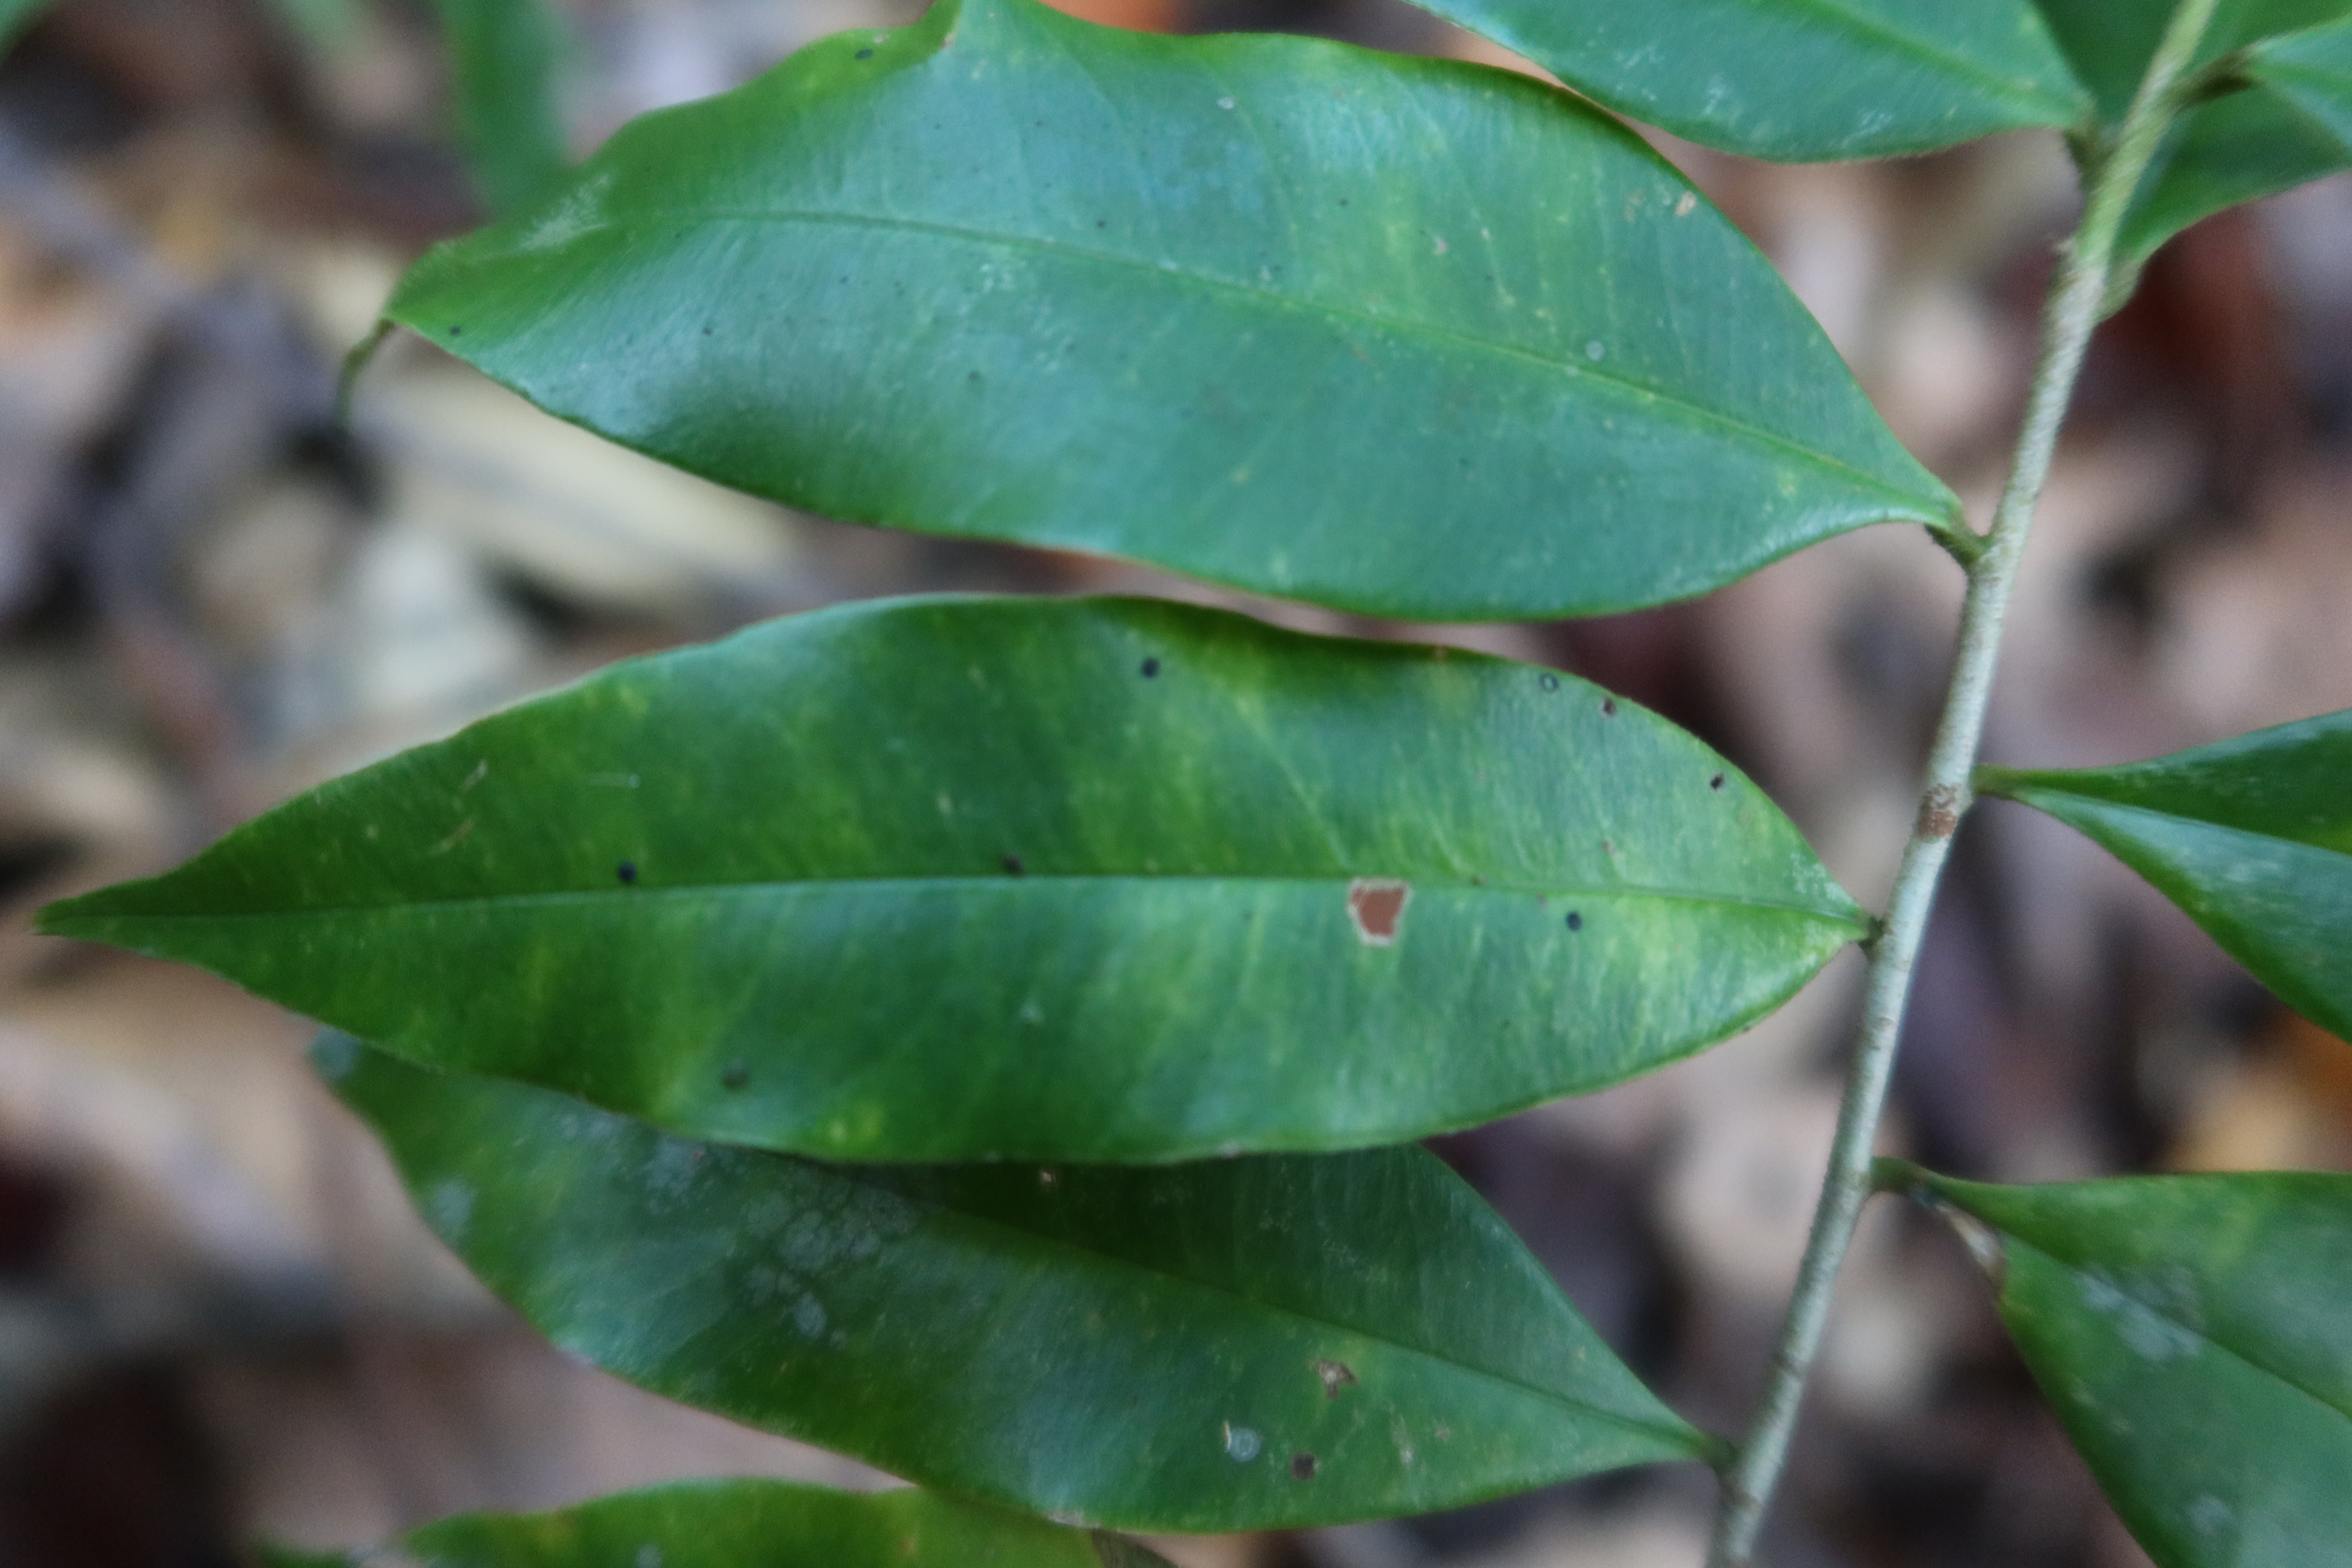
Label: Black spots